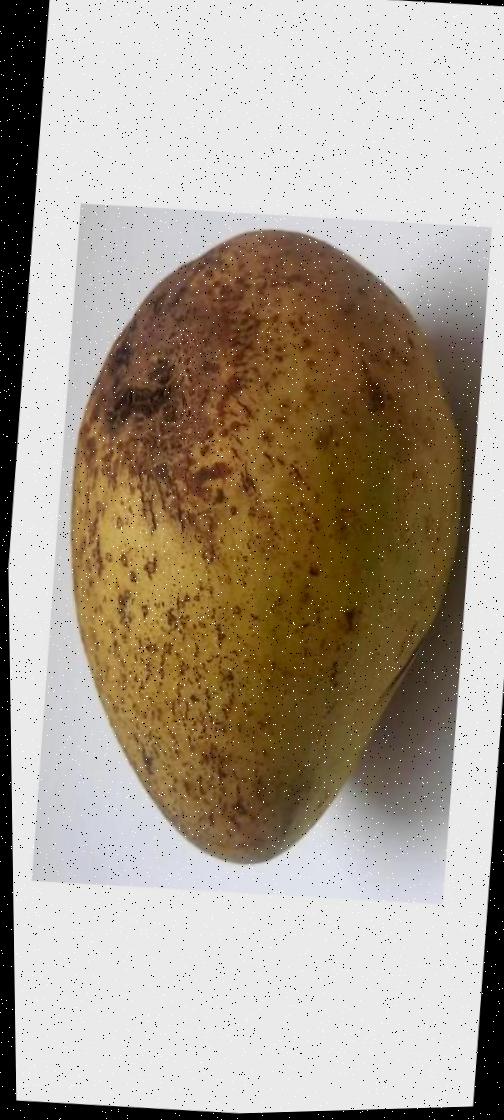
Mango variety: Ashshina Classic